Alexei Kudrin

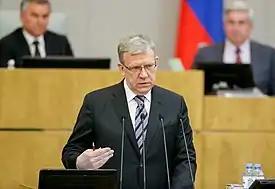
Kudrin at his confirmation hearing in the State Duma on 22 May 2018

During Putin's presidency, Russia's macroeconomic policies were highly prudent, and extra income from oil exports was put in stabilization funds. The Stabilization Fund of the Russian Federation is widely regarded as Kudrin's idea. Alexander Osin, chief economist at Finam Management, regards the Stabilization Fund as one of Kudrin's main achievements. However, other analysts have described The Stabilization Fund as "dead money", which doesn't benefit the real economy. The Stabilization Fund was split into the Reserve Fund and National Welfare Fund in February 2008.